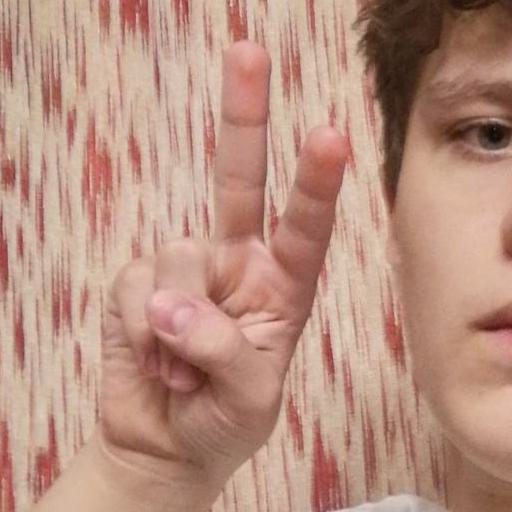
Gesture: peace